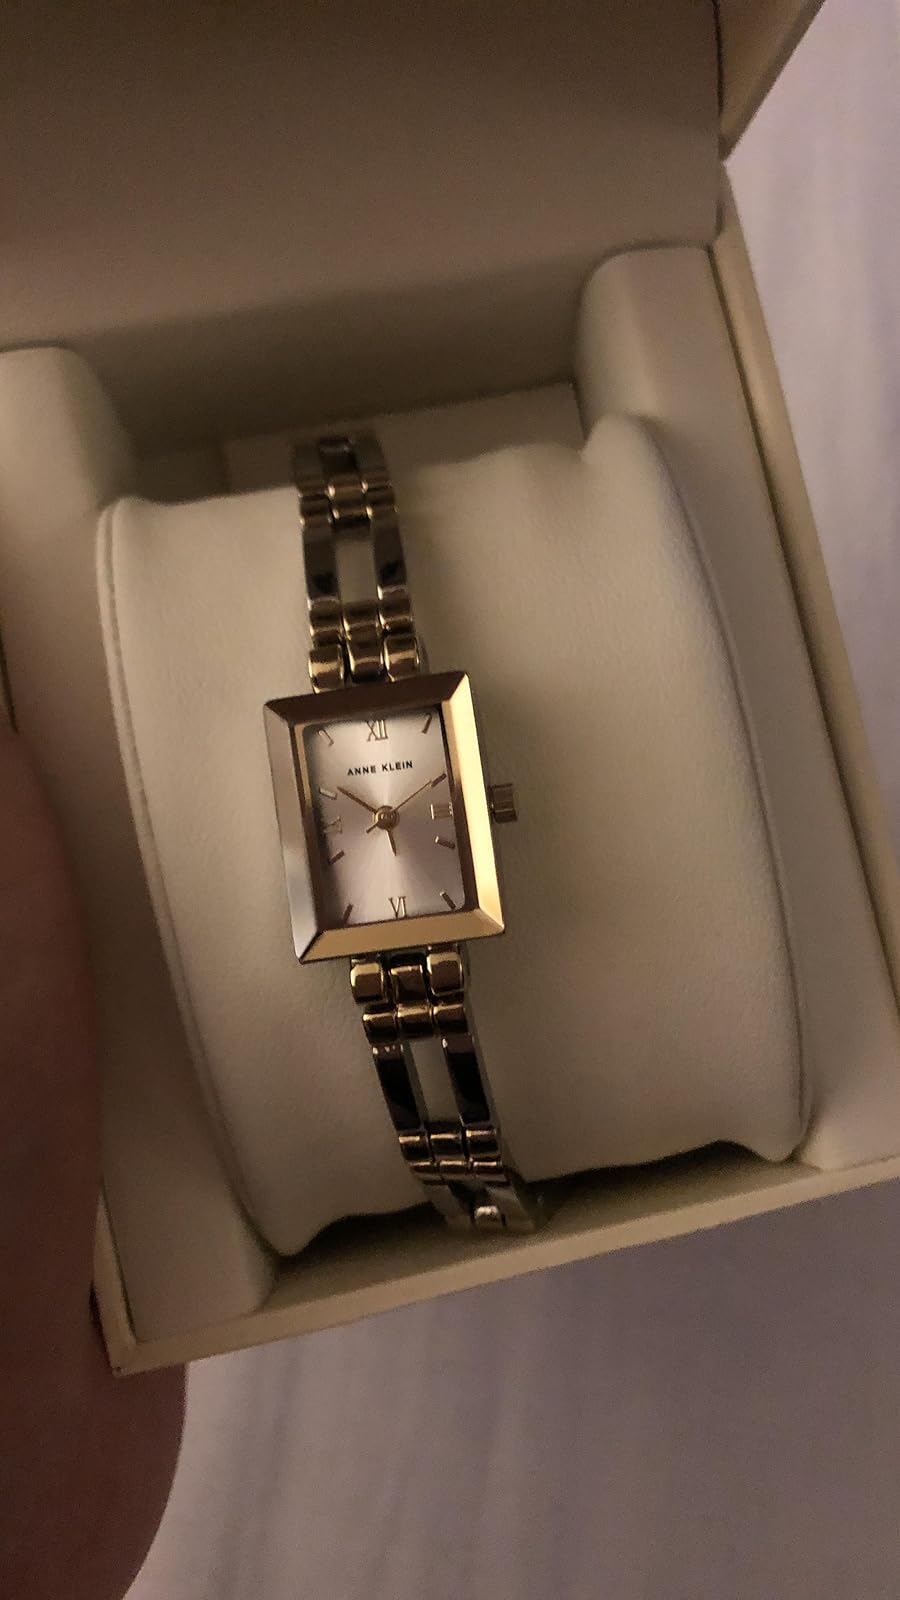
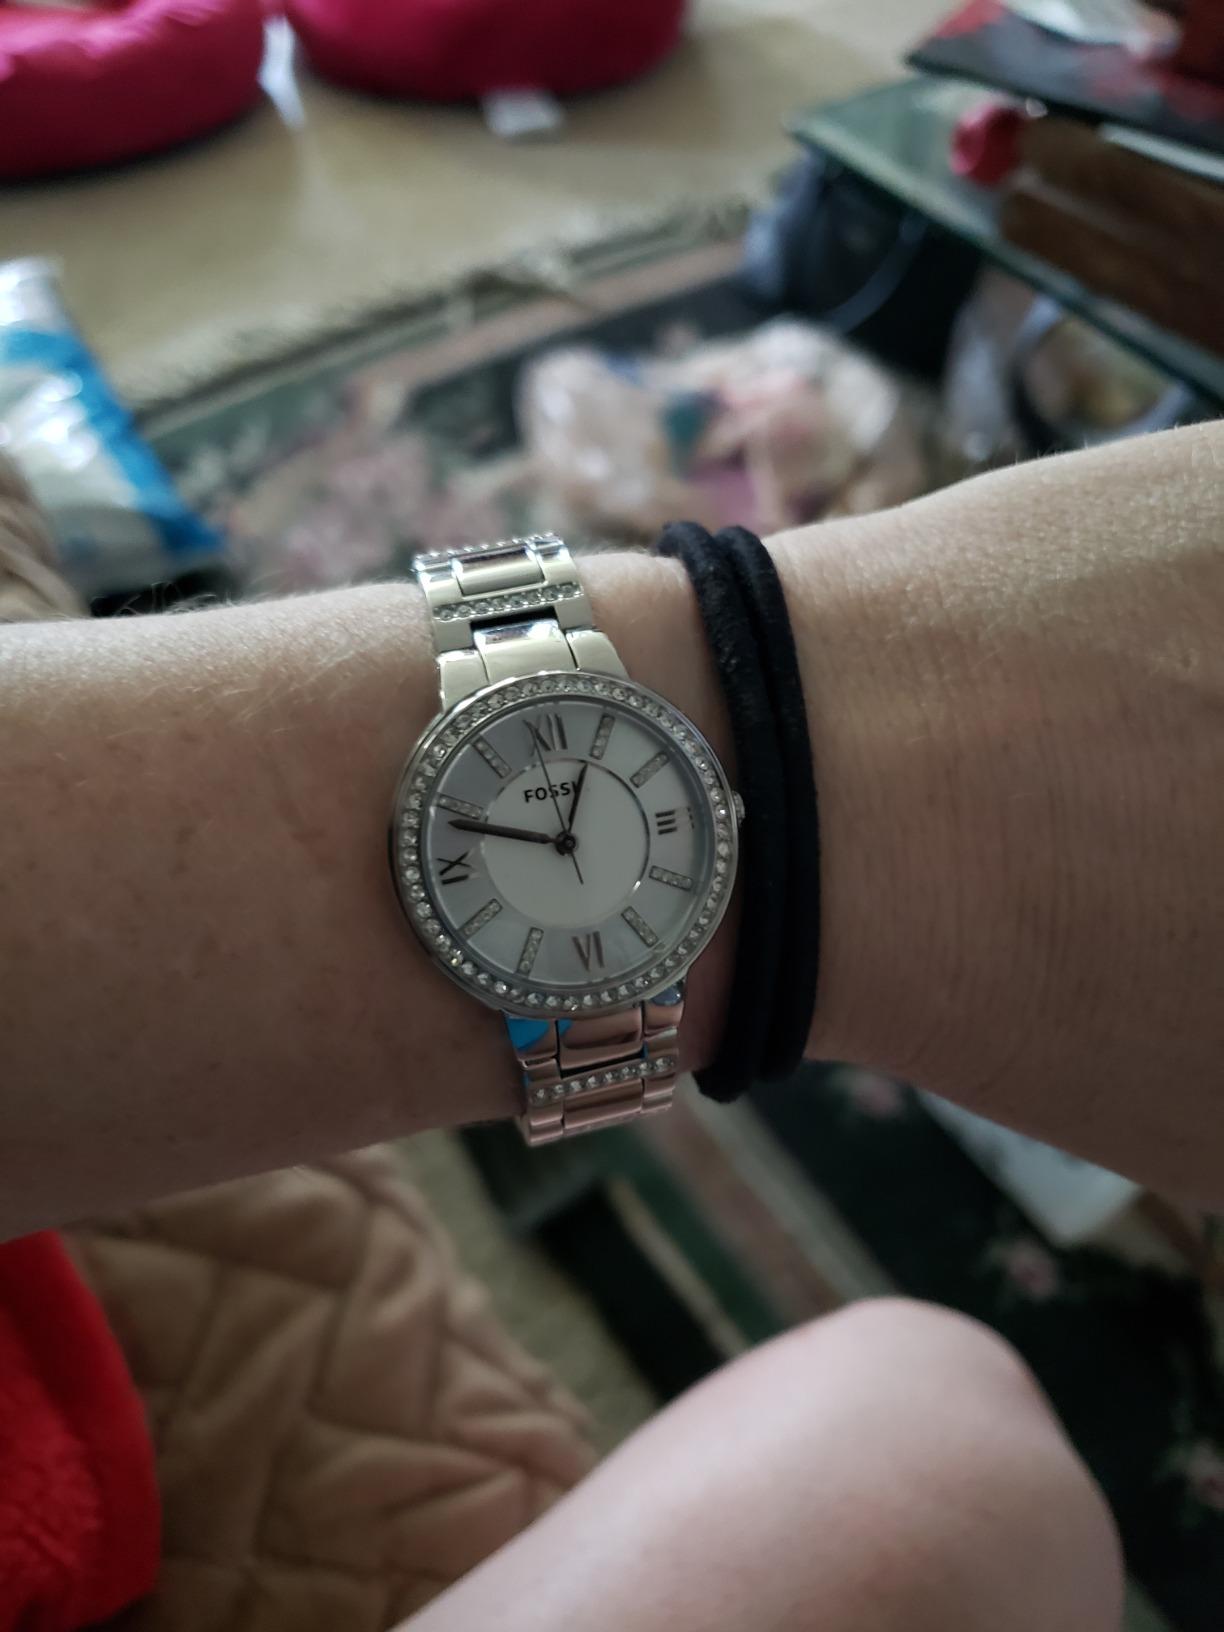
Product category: accessories_watch
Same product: no